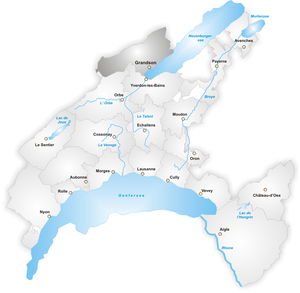
Le district de Grandson est l'un des 19 anciens districts du canton de Vaud.